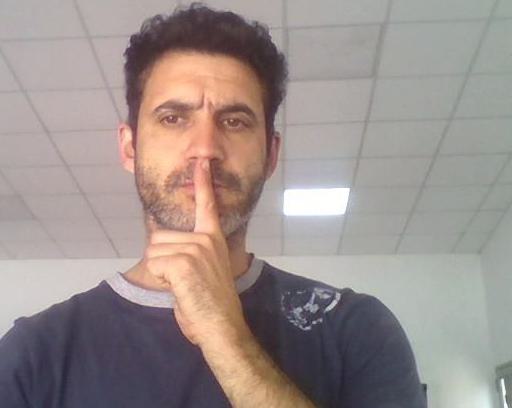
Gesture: mute